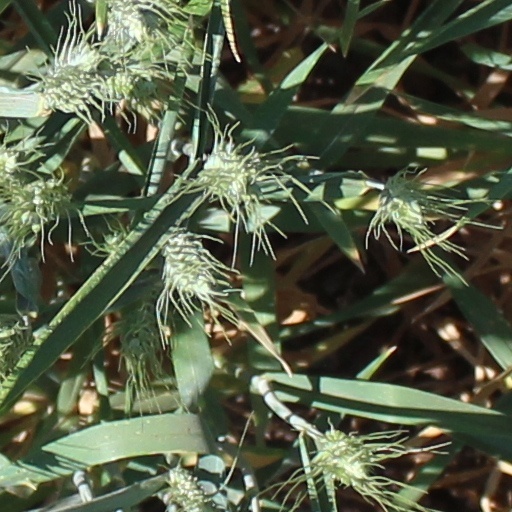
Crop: wheat